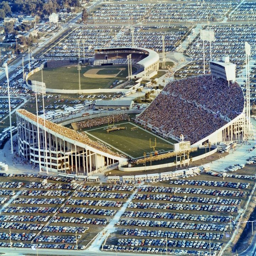
original sports facility before they made garment .